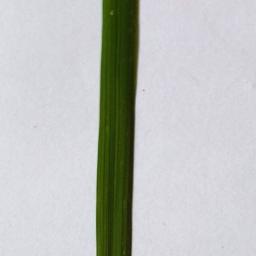
Label: Rice___Healthy